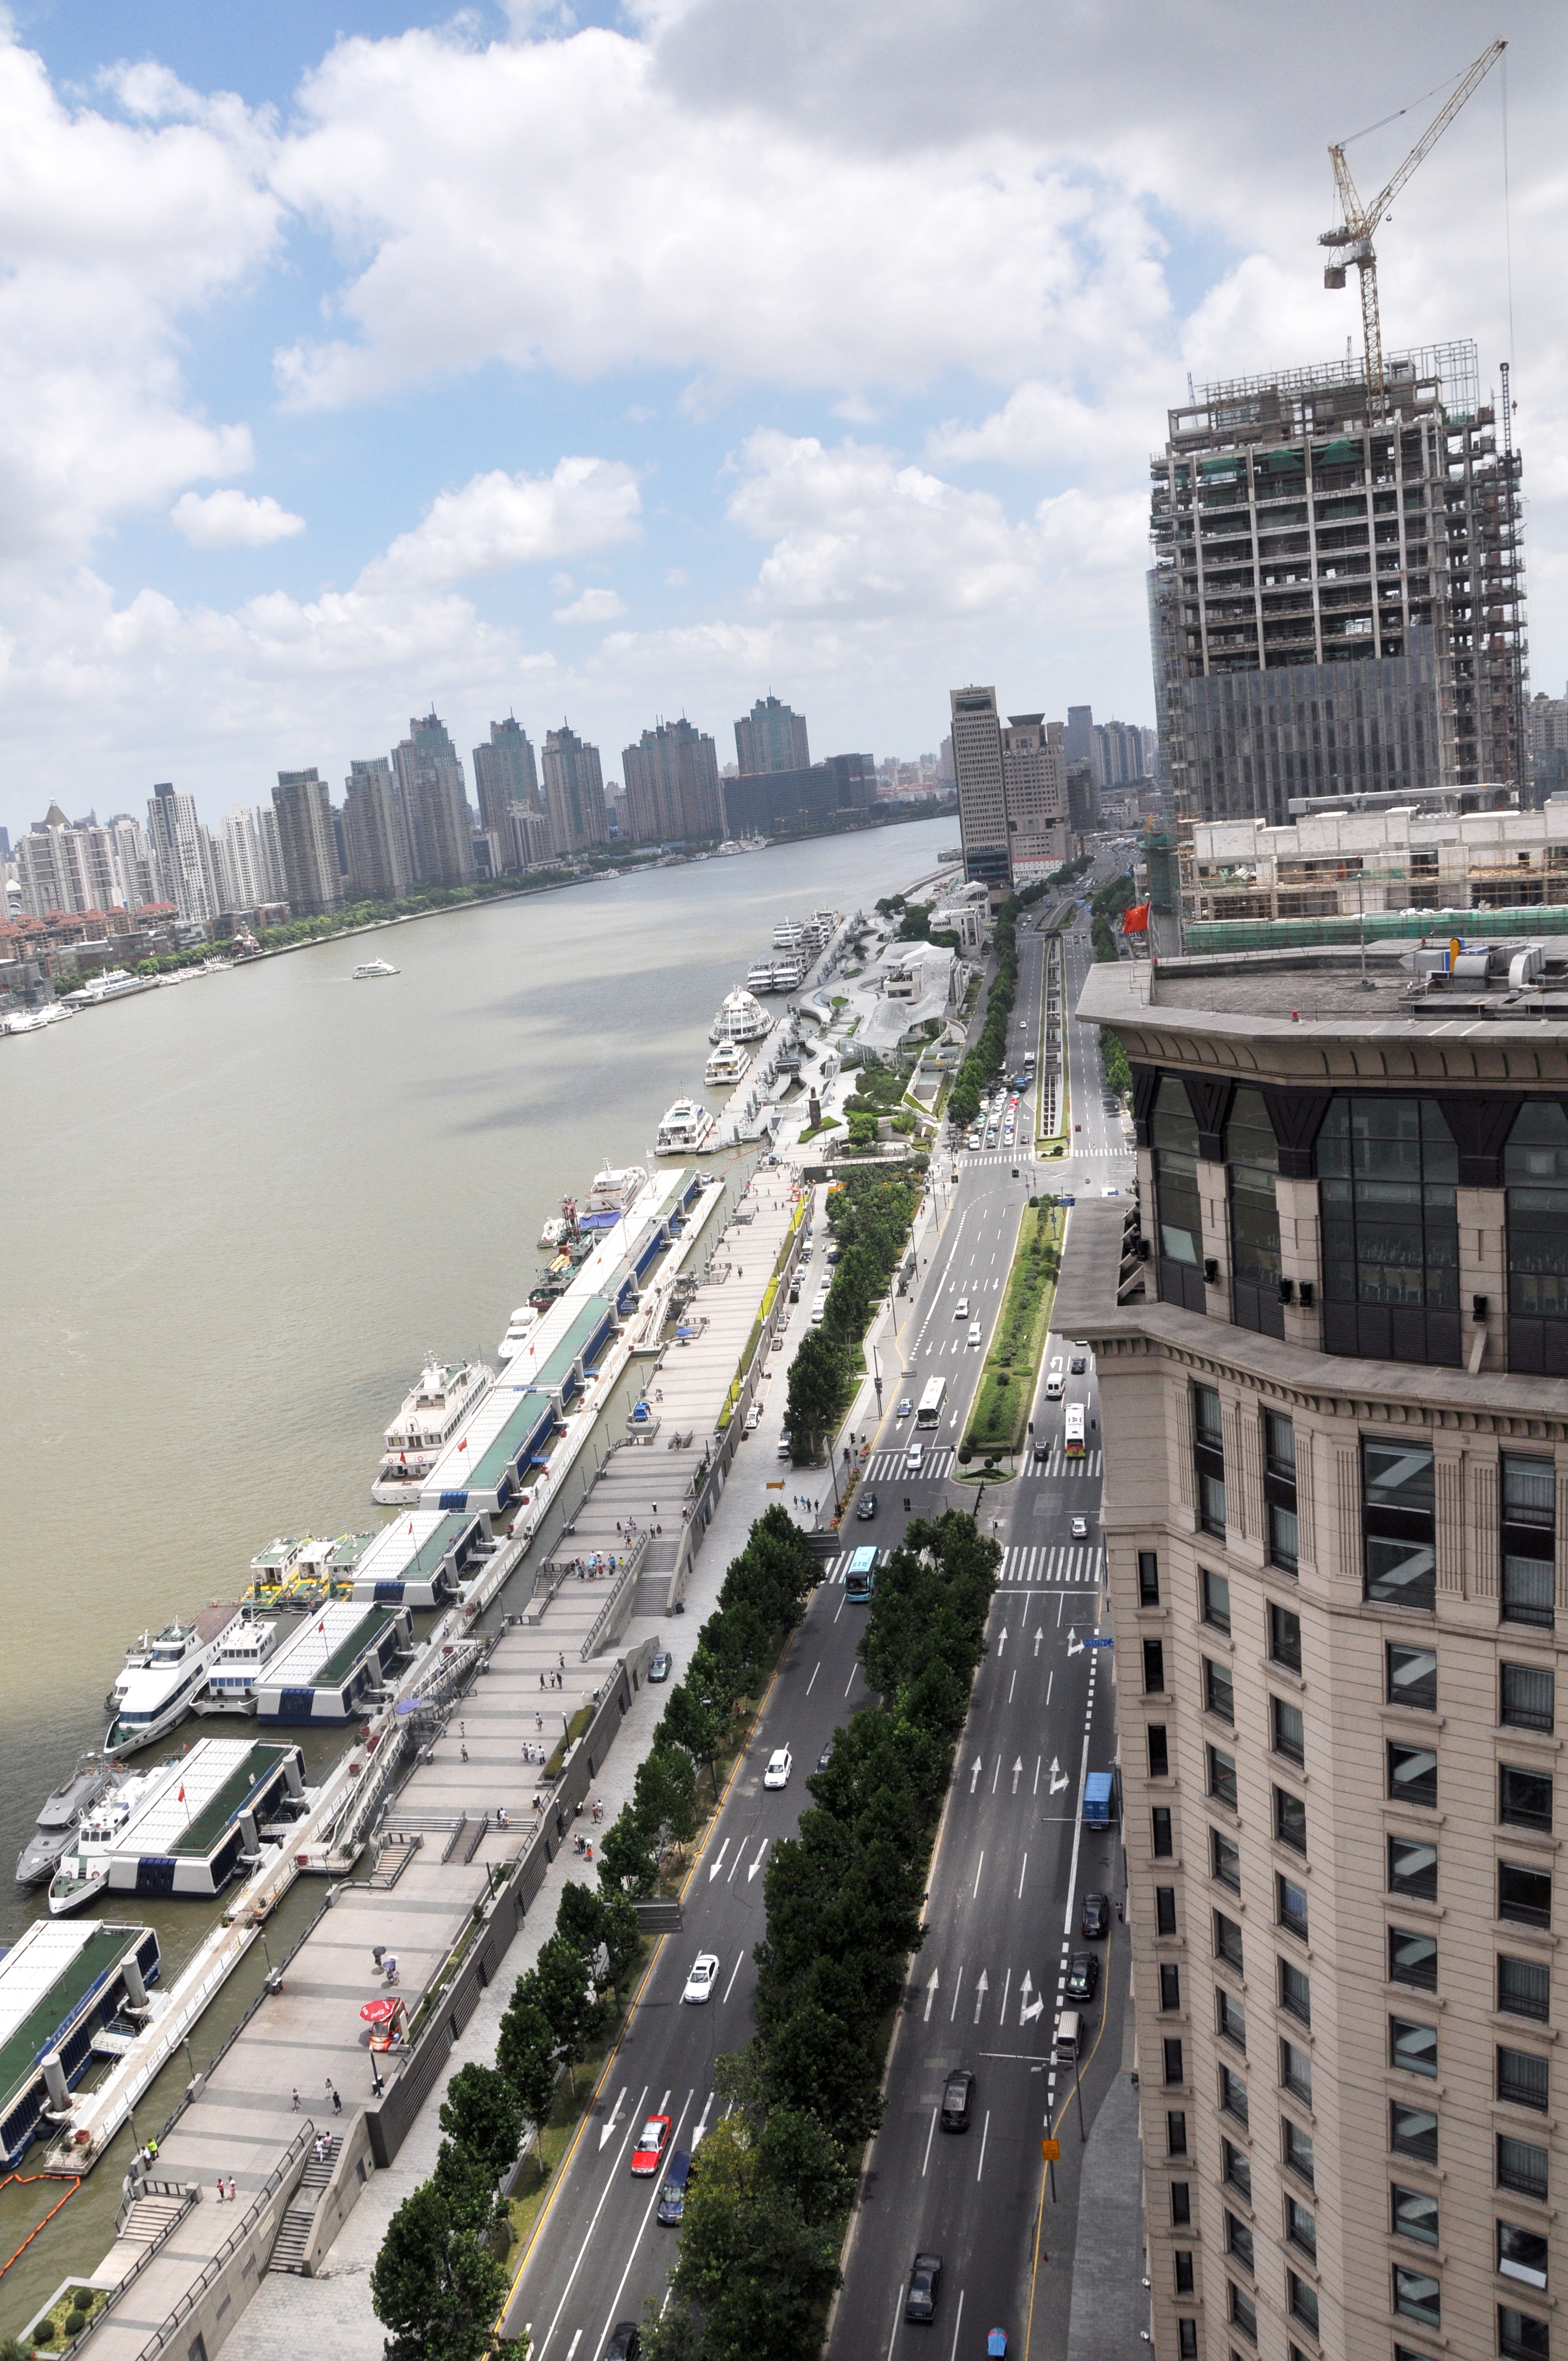
sky, skyline, street, building, city, skyscraper, cityscape, downtown, transport, vehicle, tower, landmark, tower block, public transport, shanghai, metropolis, the scenery, aerial photography, the bund, huangpu river, tall buildings, urban area, human settlement, metropolitan area